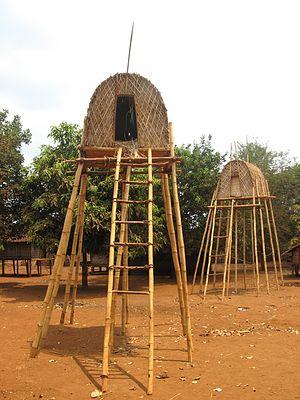
La province de Rotanah Kiri, également appelée Ratanakiri, est une province du nord-est cambodgien.